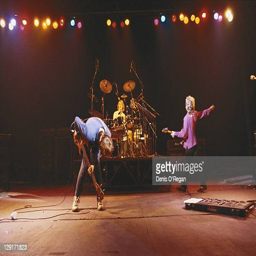
the police performing on stage left to drummer and jazz fusion artist